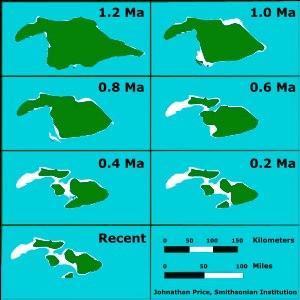
Maui Nui, toponyme hawaïen signifiant littéralement en français « Grande Maui », est une proposition de modèle pour une ancienne île de l'archipel d'Hawaï, dans l'océan Pacifique. Les îles actuelles de Maui, Molokai, Lanai et Kahoolawe constitueraient ainsi les restes de sa partie émergée tandis que la ride de Hāna ou le banc Penguin sont désormais immergés. Son morcellement aurait débuté il y a 600 000 ans avec la formation de Molokai. Il se serait poursuivi avec le détachement de Lanai il y a 400 000 ans, puis de Kahoolawe il y a 200 000 ans.